Ebeye Island

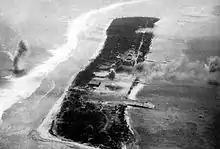
Ebeye island being shelled on 30 January 1944, prior to the Battle of Kwajalein later that year

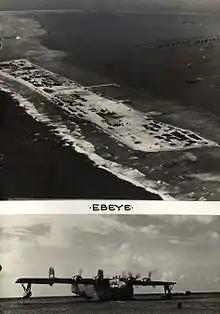
Ebeye Island seaplane base, 1945

The Imperial Japanese Navy constructed a seaplane base on Ebeye in the early 1940s. Following the Battle of Kwajalein from 31 January to 3 February 1944, Ebeye was occupied by US forces. On 7 March the 107th Naval Construction Battalion was sent to Ebeye to redevelop the seaplane base. The Seabees repaired the existing pier, adding a ell extension, and also repaired a Japanese H-shaped pier. The Seabees assembled a pontoon wharf and pontoon barges for transporting damaged carrier aircraft to repair units ashore. Further installations on Ebeye consisted of housing in floored tents and Quonset huts, a 150-bed dispensary, four magazines, of covered storage, and a aviation-gasoline tank farm.